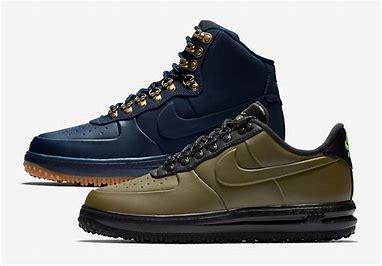
Brand: Nike
Model: Lunar Force 1 Duckboot